Terminals of Los Angeles International Airport

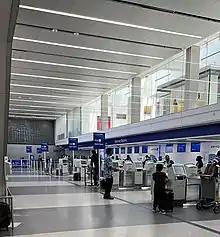
Terminal 7/8 check-in area

Terminal 7 has 13 gates: Gates 70A, 70B, 71A, 71B, 72A, 72B, 73, 74, 75A, 75B, 76A, 76B, and 77. , this terminal, along with Terminal 8, serves as a hub for United Airlines.